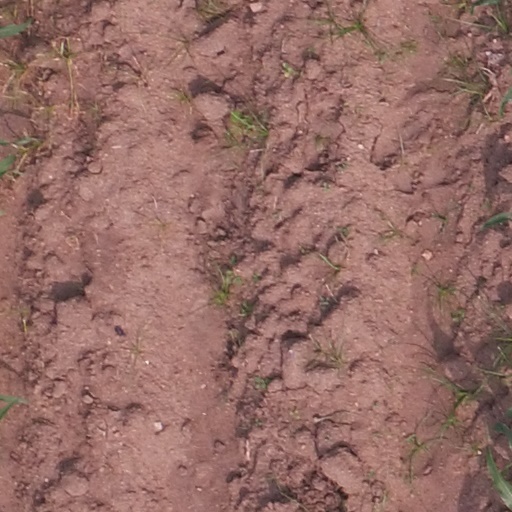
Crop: maize; corn